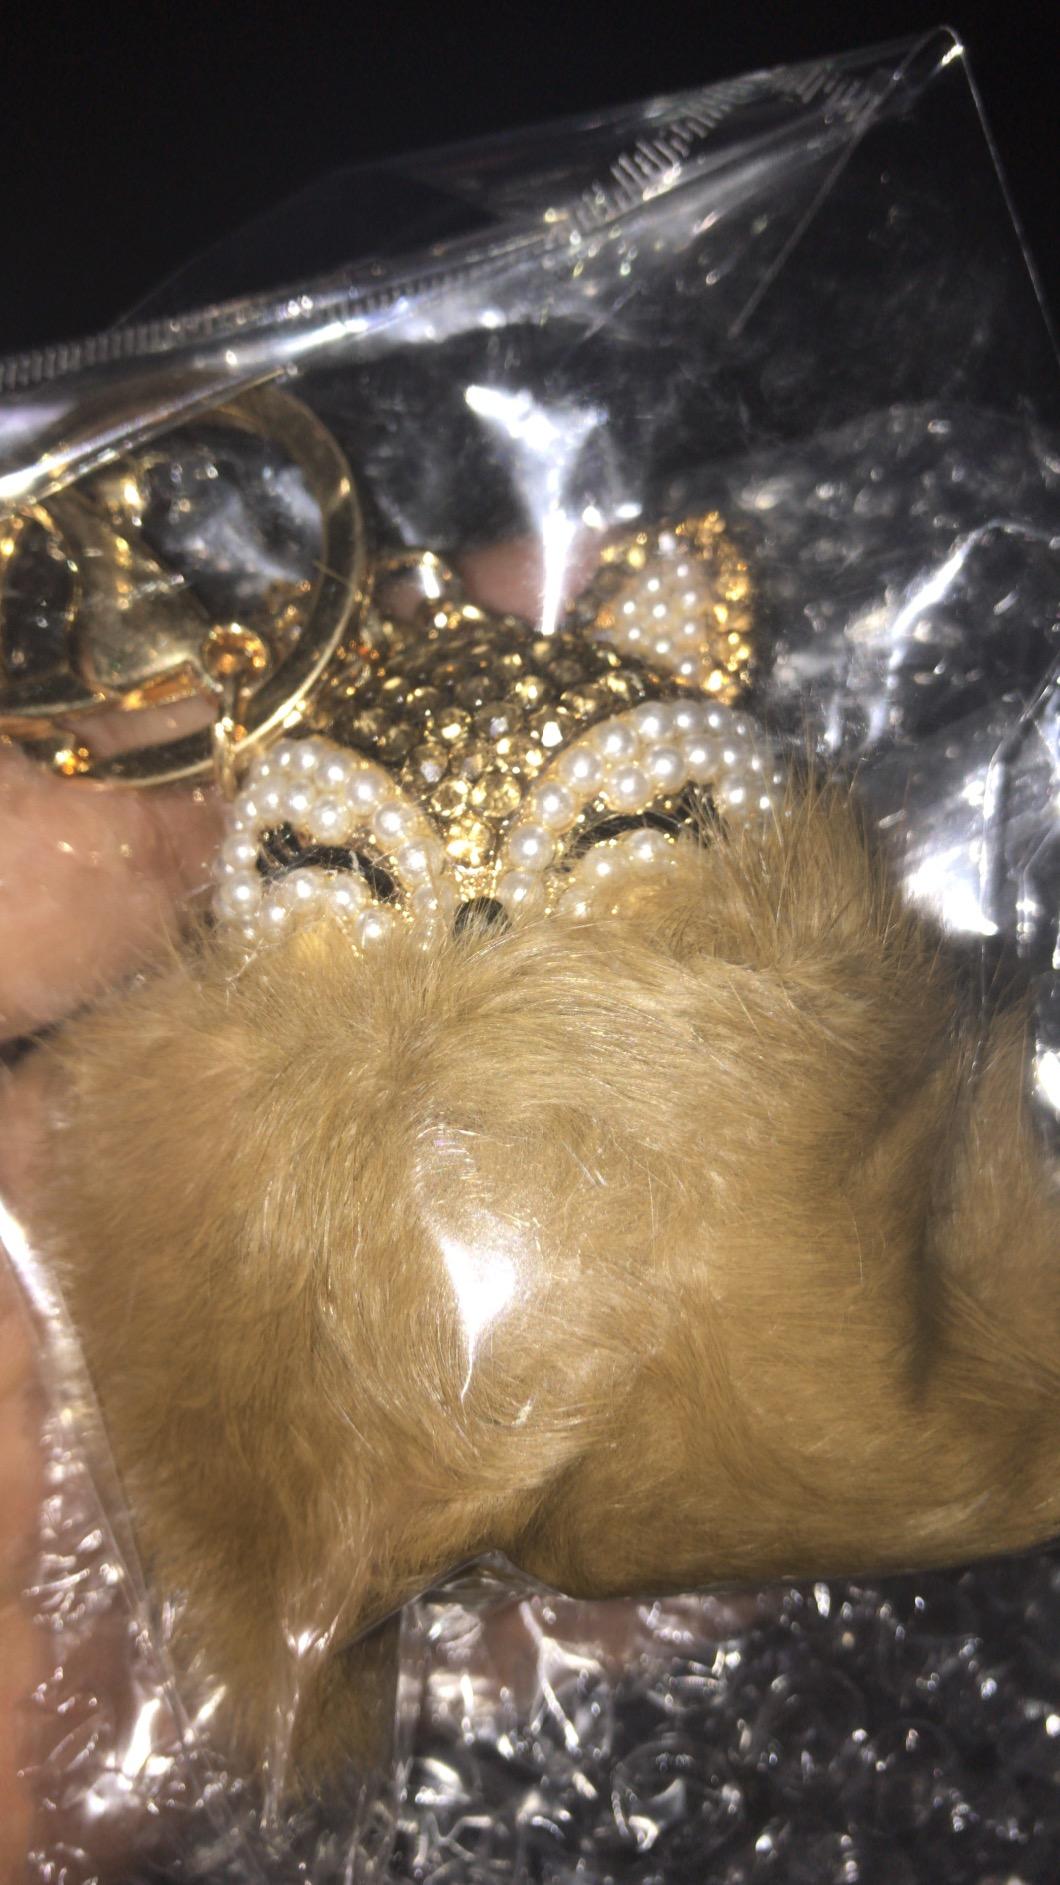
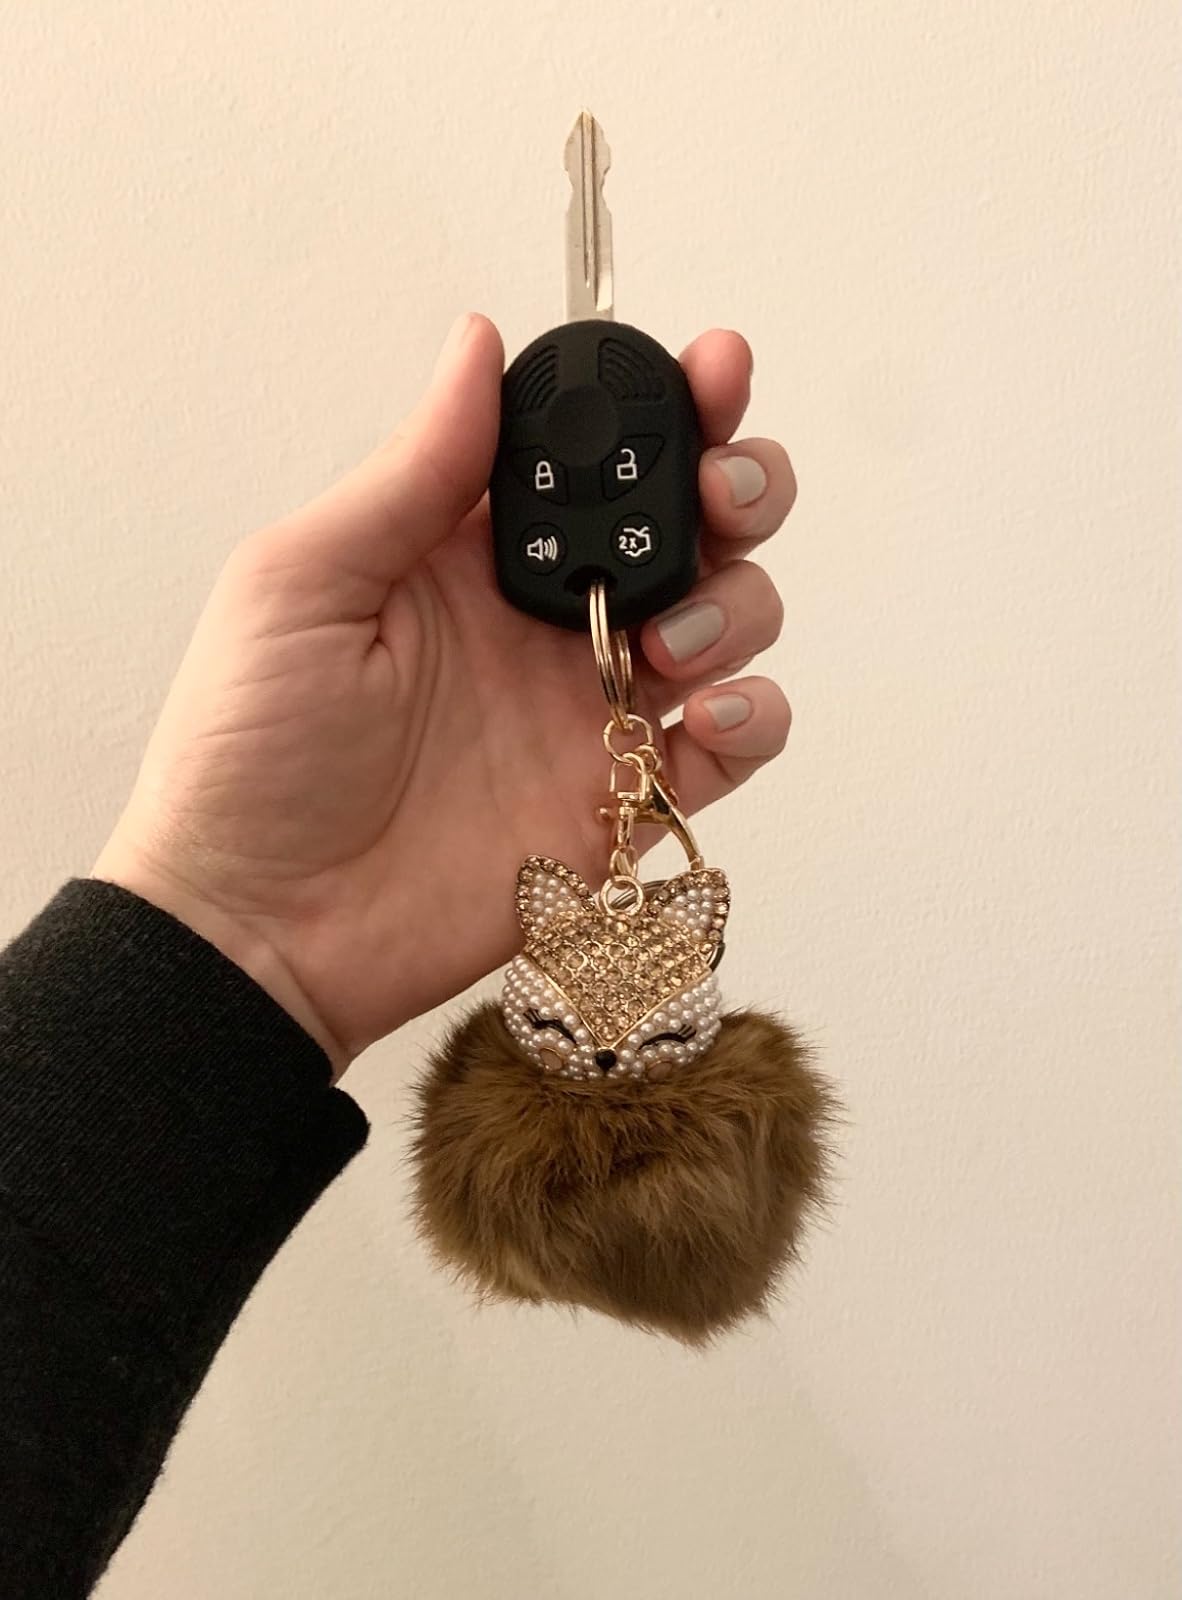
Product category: accessories_keychain
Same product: yes